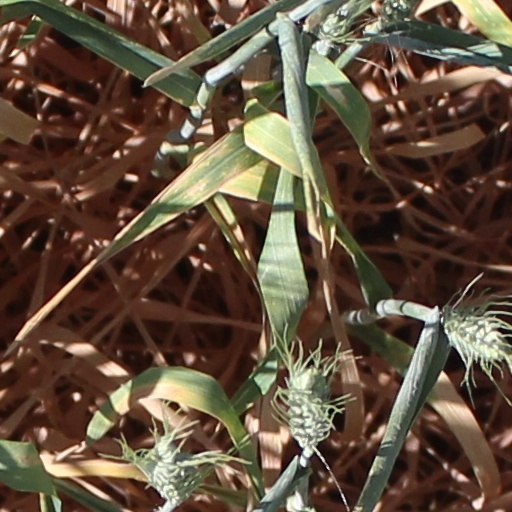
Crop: wheat